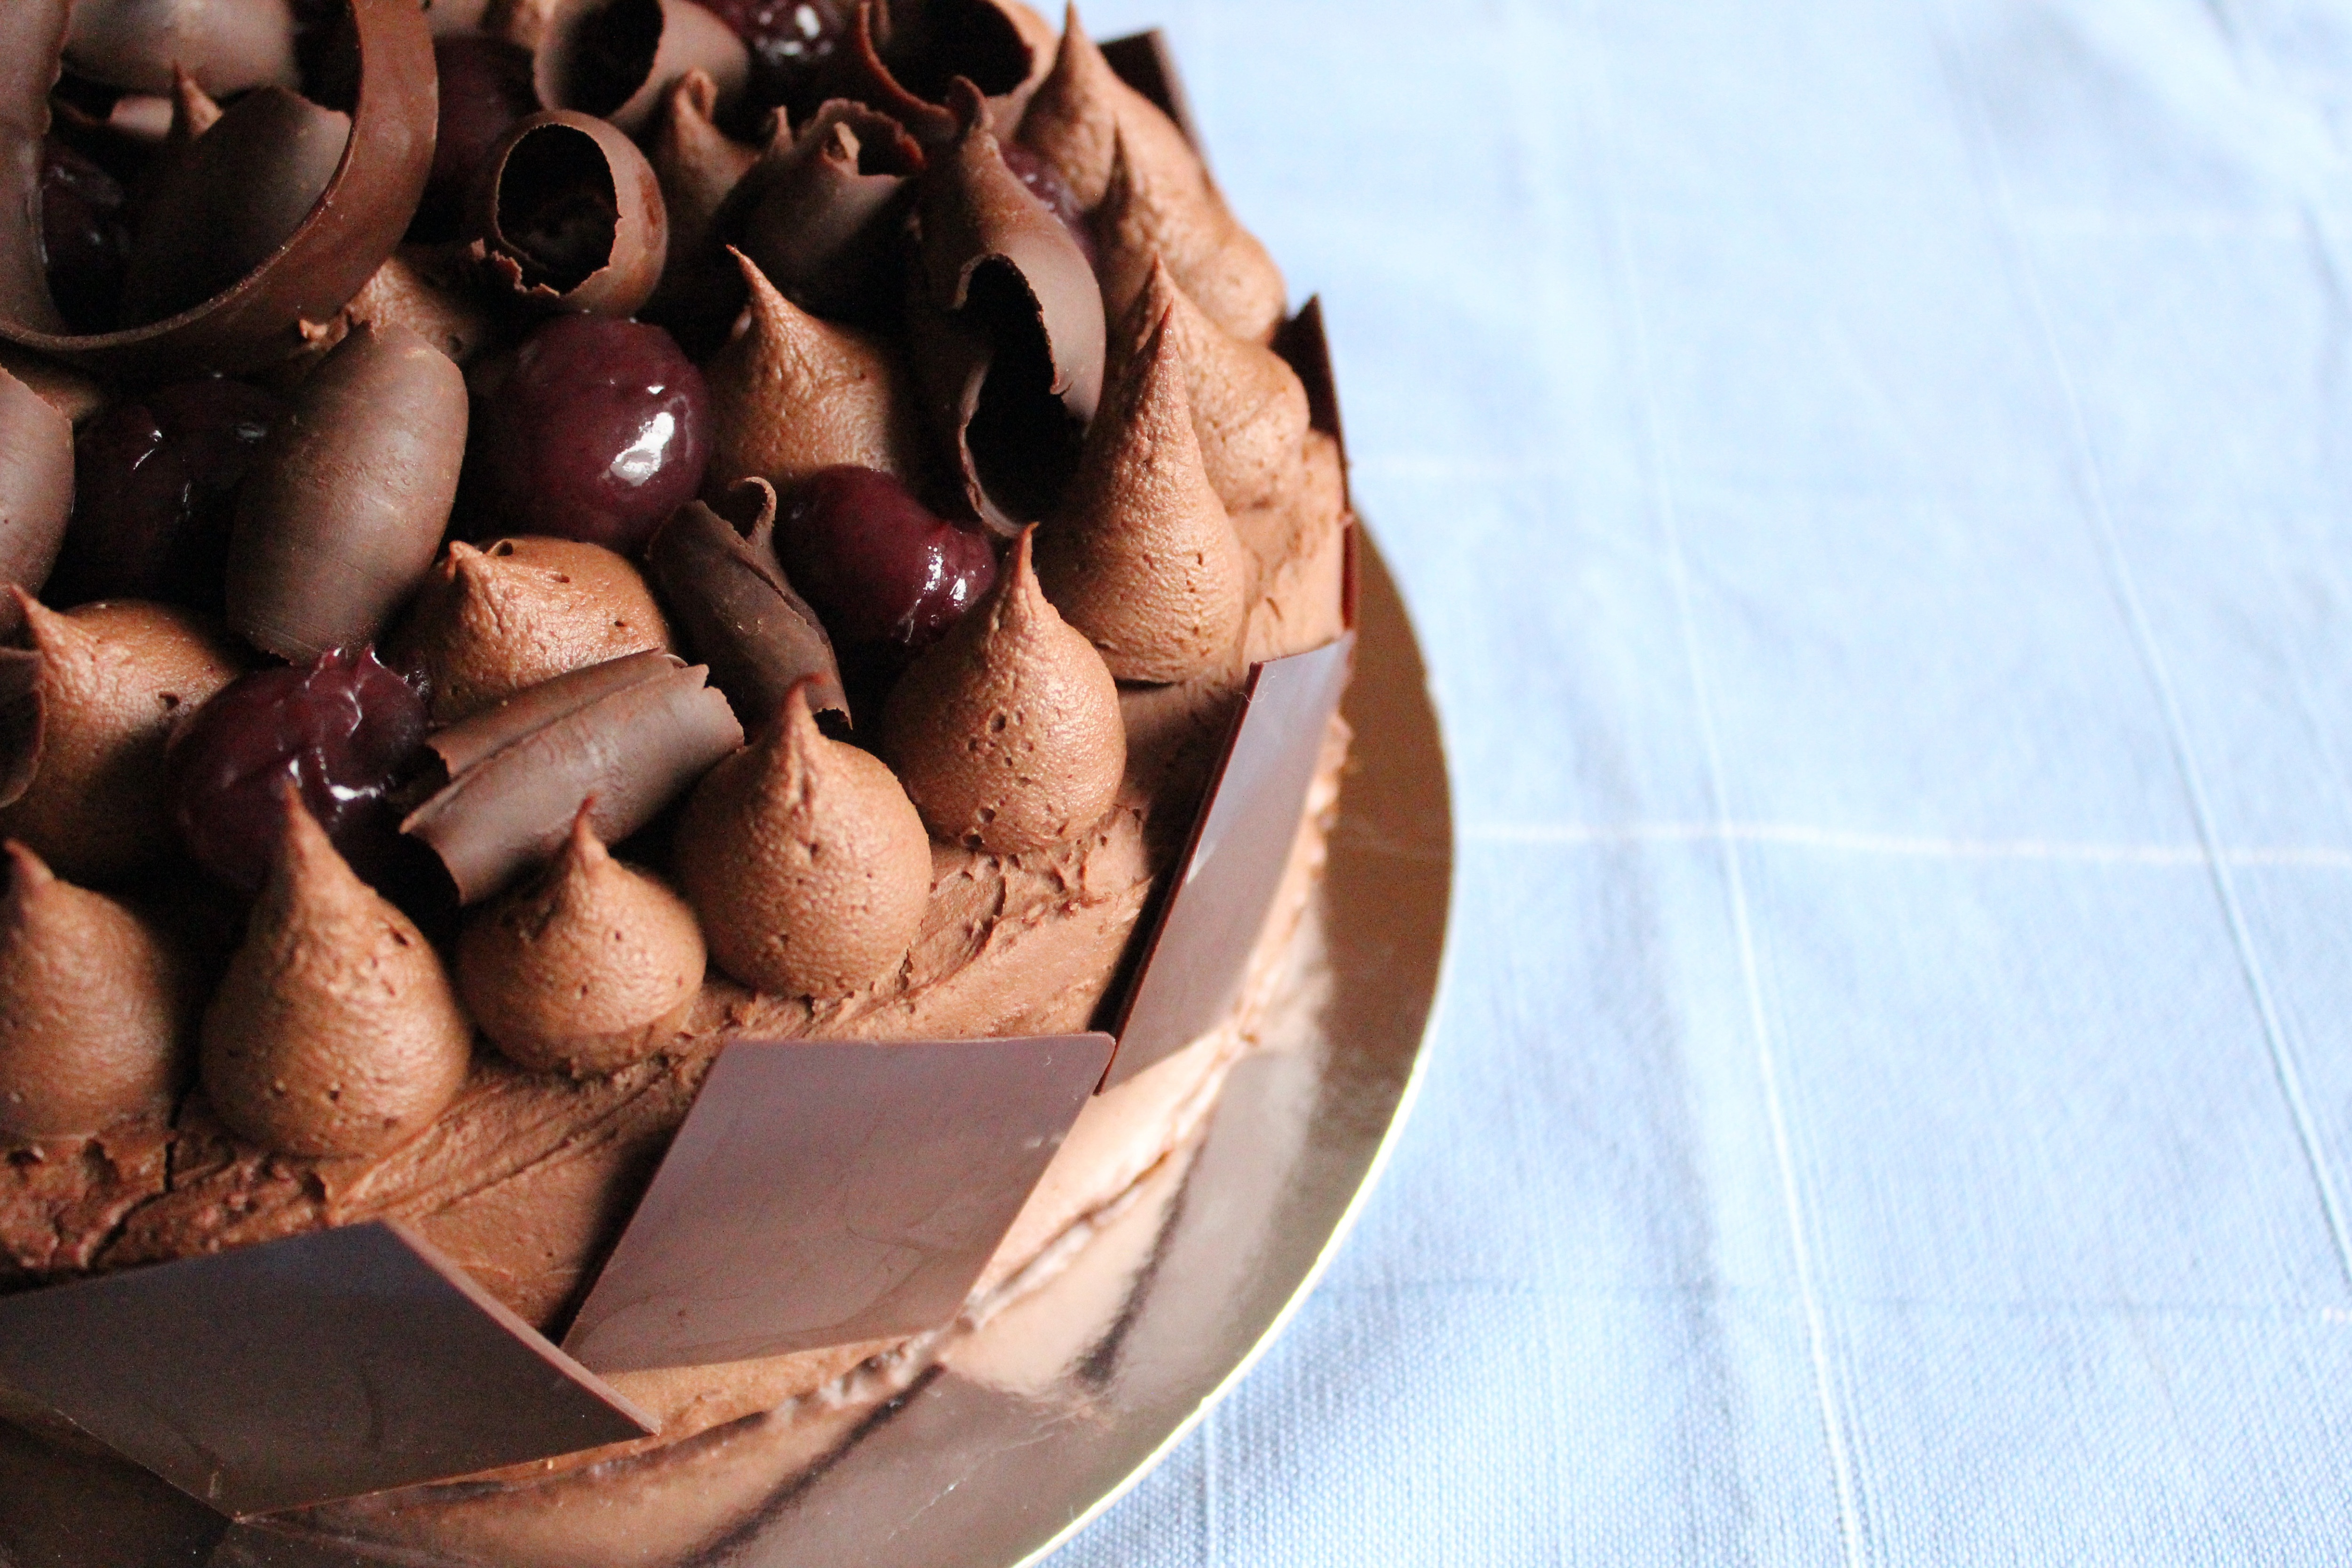
food, cuisine, dish, ingredient, chocolate, dessert, ganache, recipe, produce